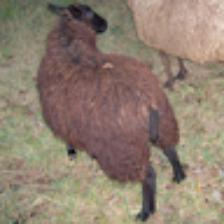
Label: NonHuman